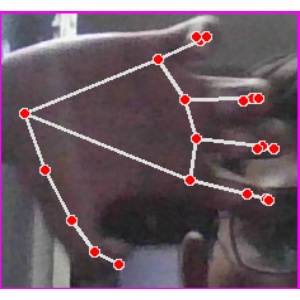
अक्षर: त